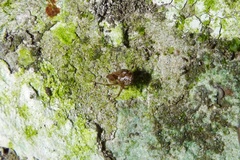
Species: Parasteatoda_tepidariorum